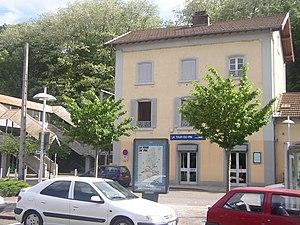
Bâtiment voyageurs de la gare de la Tour du Pin en Isère.
La gare de La Tour-du-Pin est une gare ferroviaire française de la ligne de Lyon-Perrache à Marseille-Saint-Charles, située sur le territoire de la commune de La Tour-du-Pin, sous-préfecture du département de l'Isère, en région Auvergne-Rhône-Alpes.
La Tour-du-Pin est une commune française située dans le département de l'Isère en région Auvergne-Rhône-Alpes.